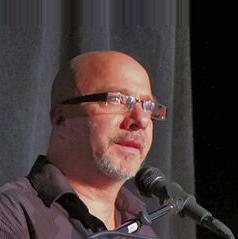
Age: 48